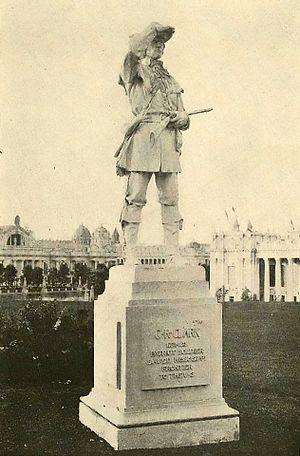
Elsie Ward est une sculptrice américaine née à Fayette, dans le Missouri.